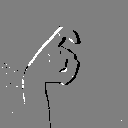
ASL letter: x